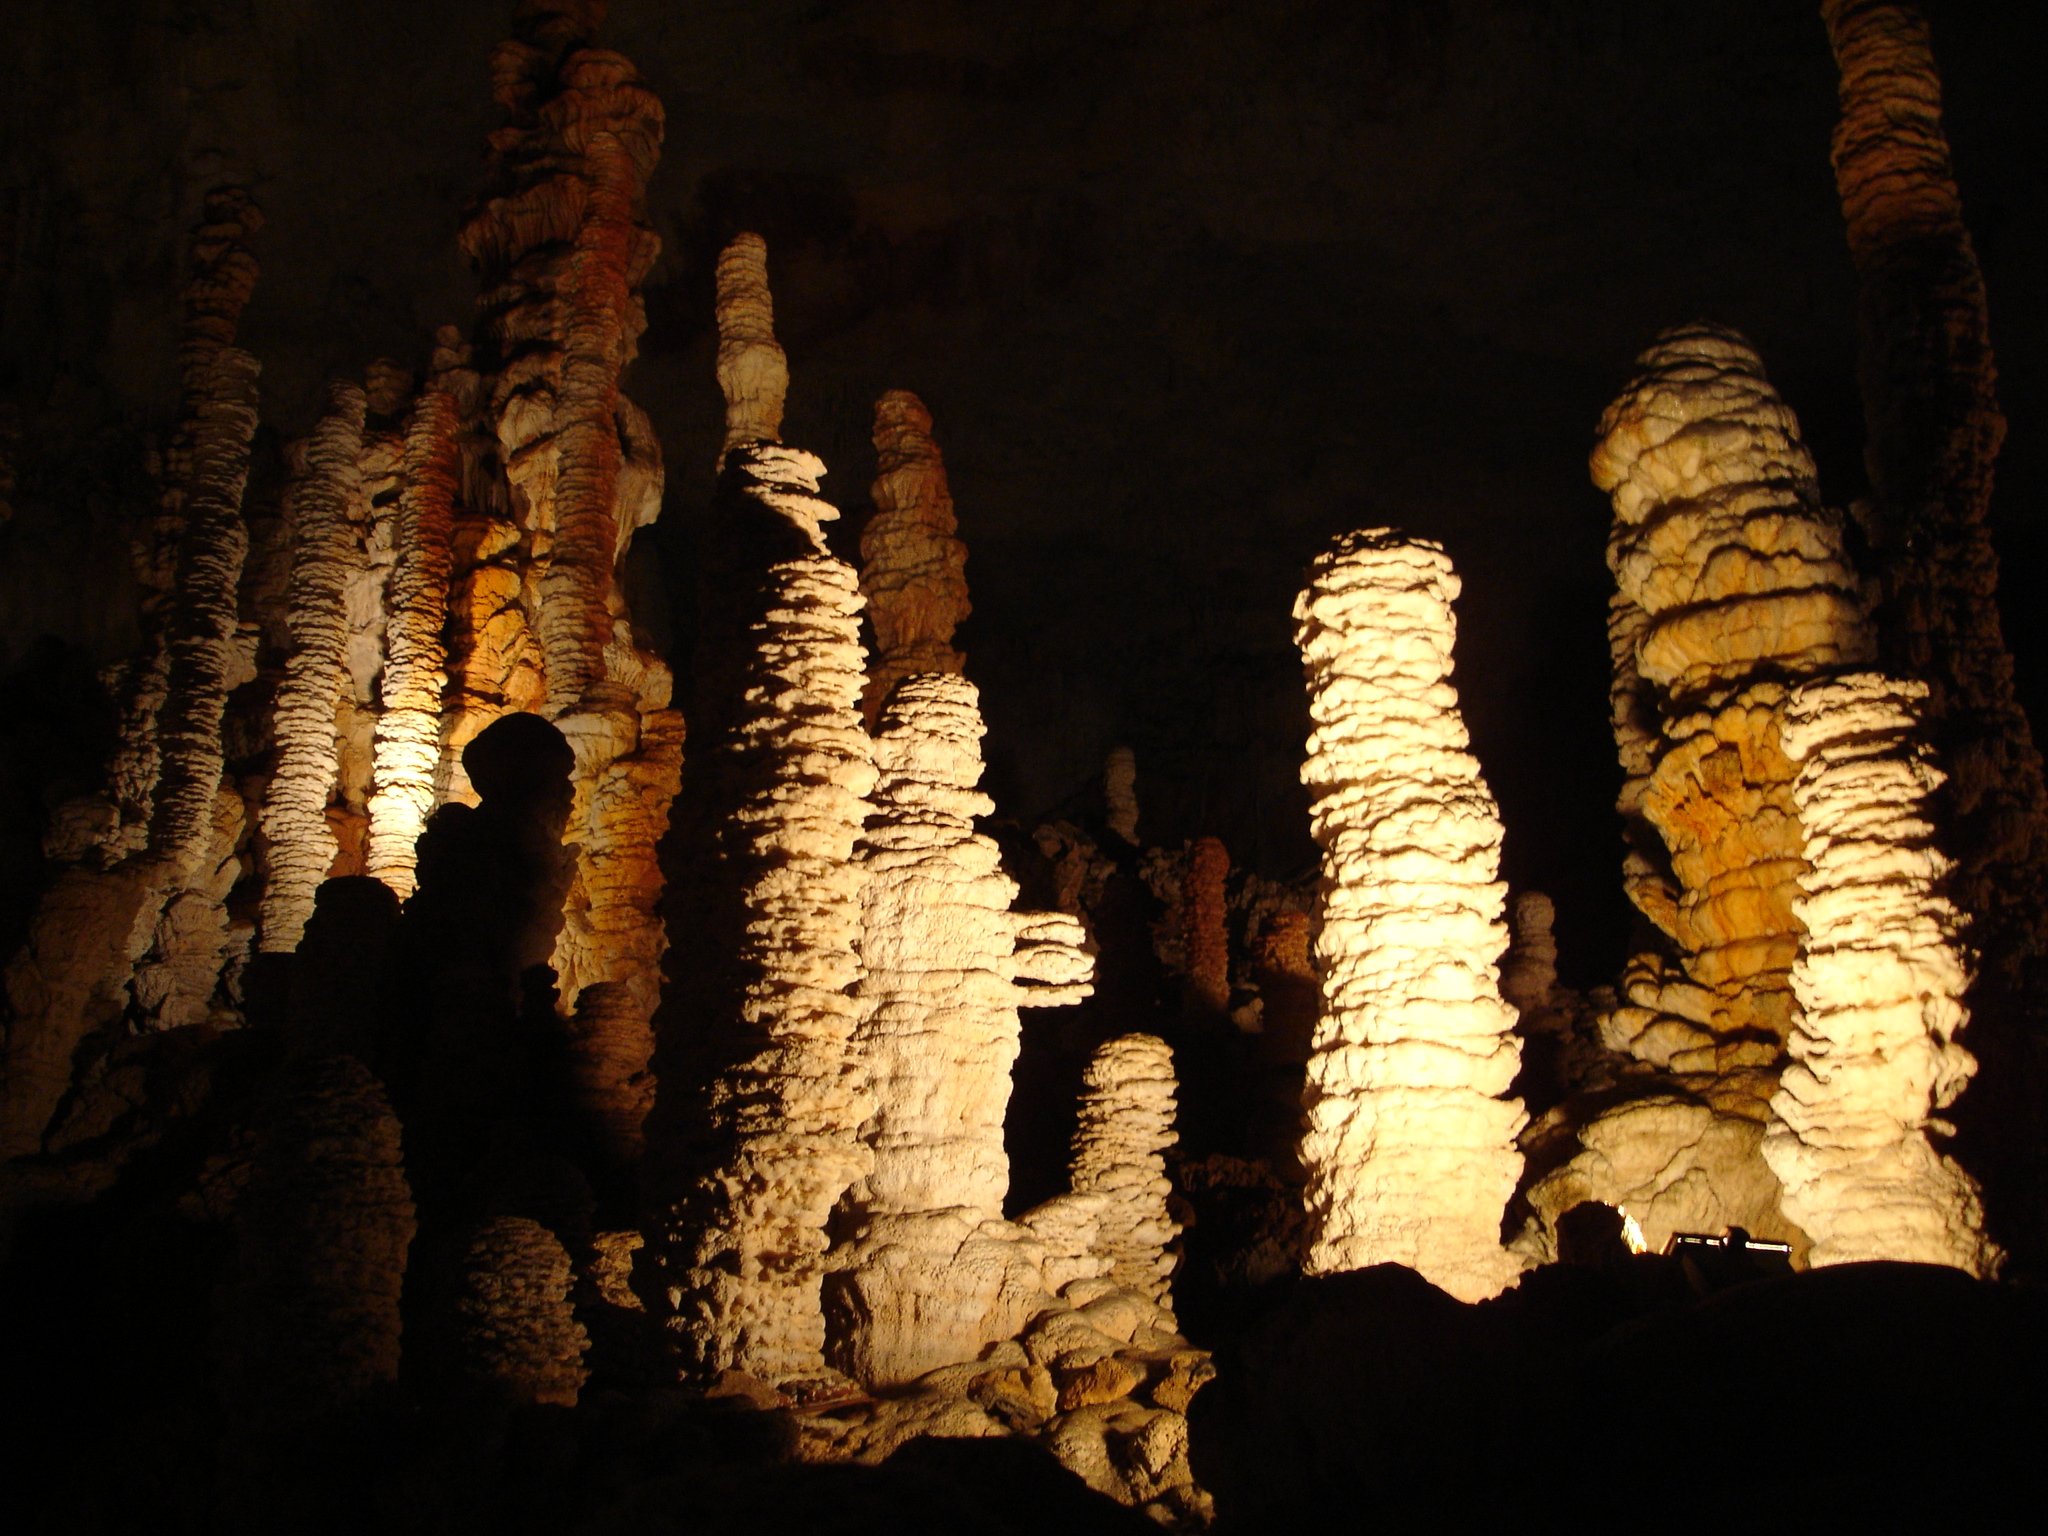
dark, formation, france, cave, lime, temple, ardeche, stalagmite, stalactite, landform, geographical feature, speleothem, speleothems, aven d orgnac